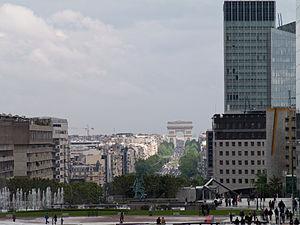
Paris